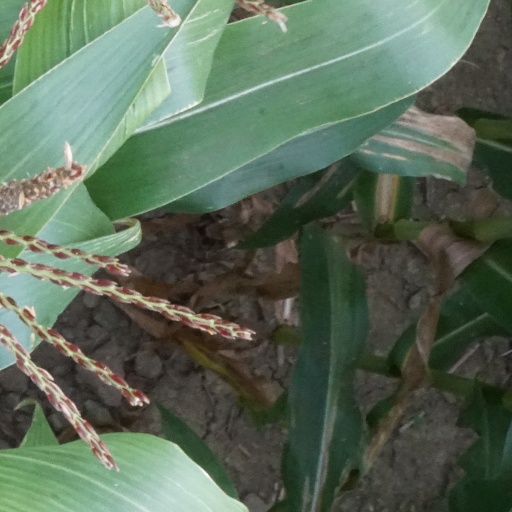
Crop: maize; corn